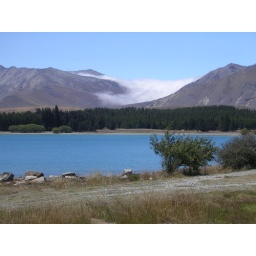
valley filled with clouds by glacial lake